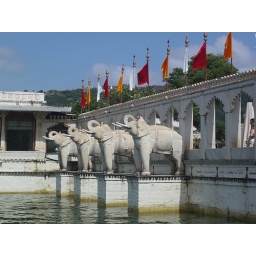
elephants in lake palace